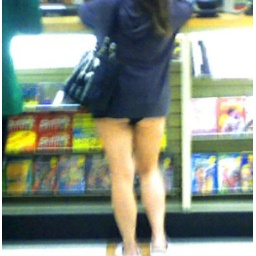
not sure why but this woman was standing in waldbaums with no pants on in the middle of november